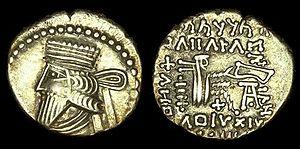
Cette liste présente les dirigeants de la Perse et de l'Iran.